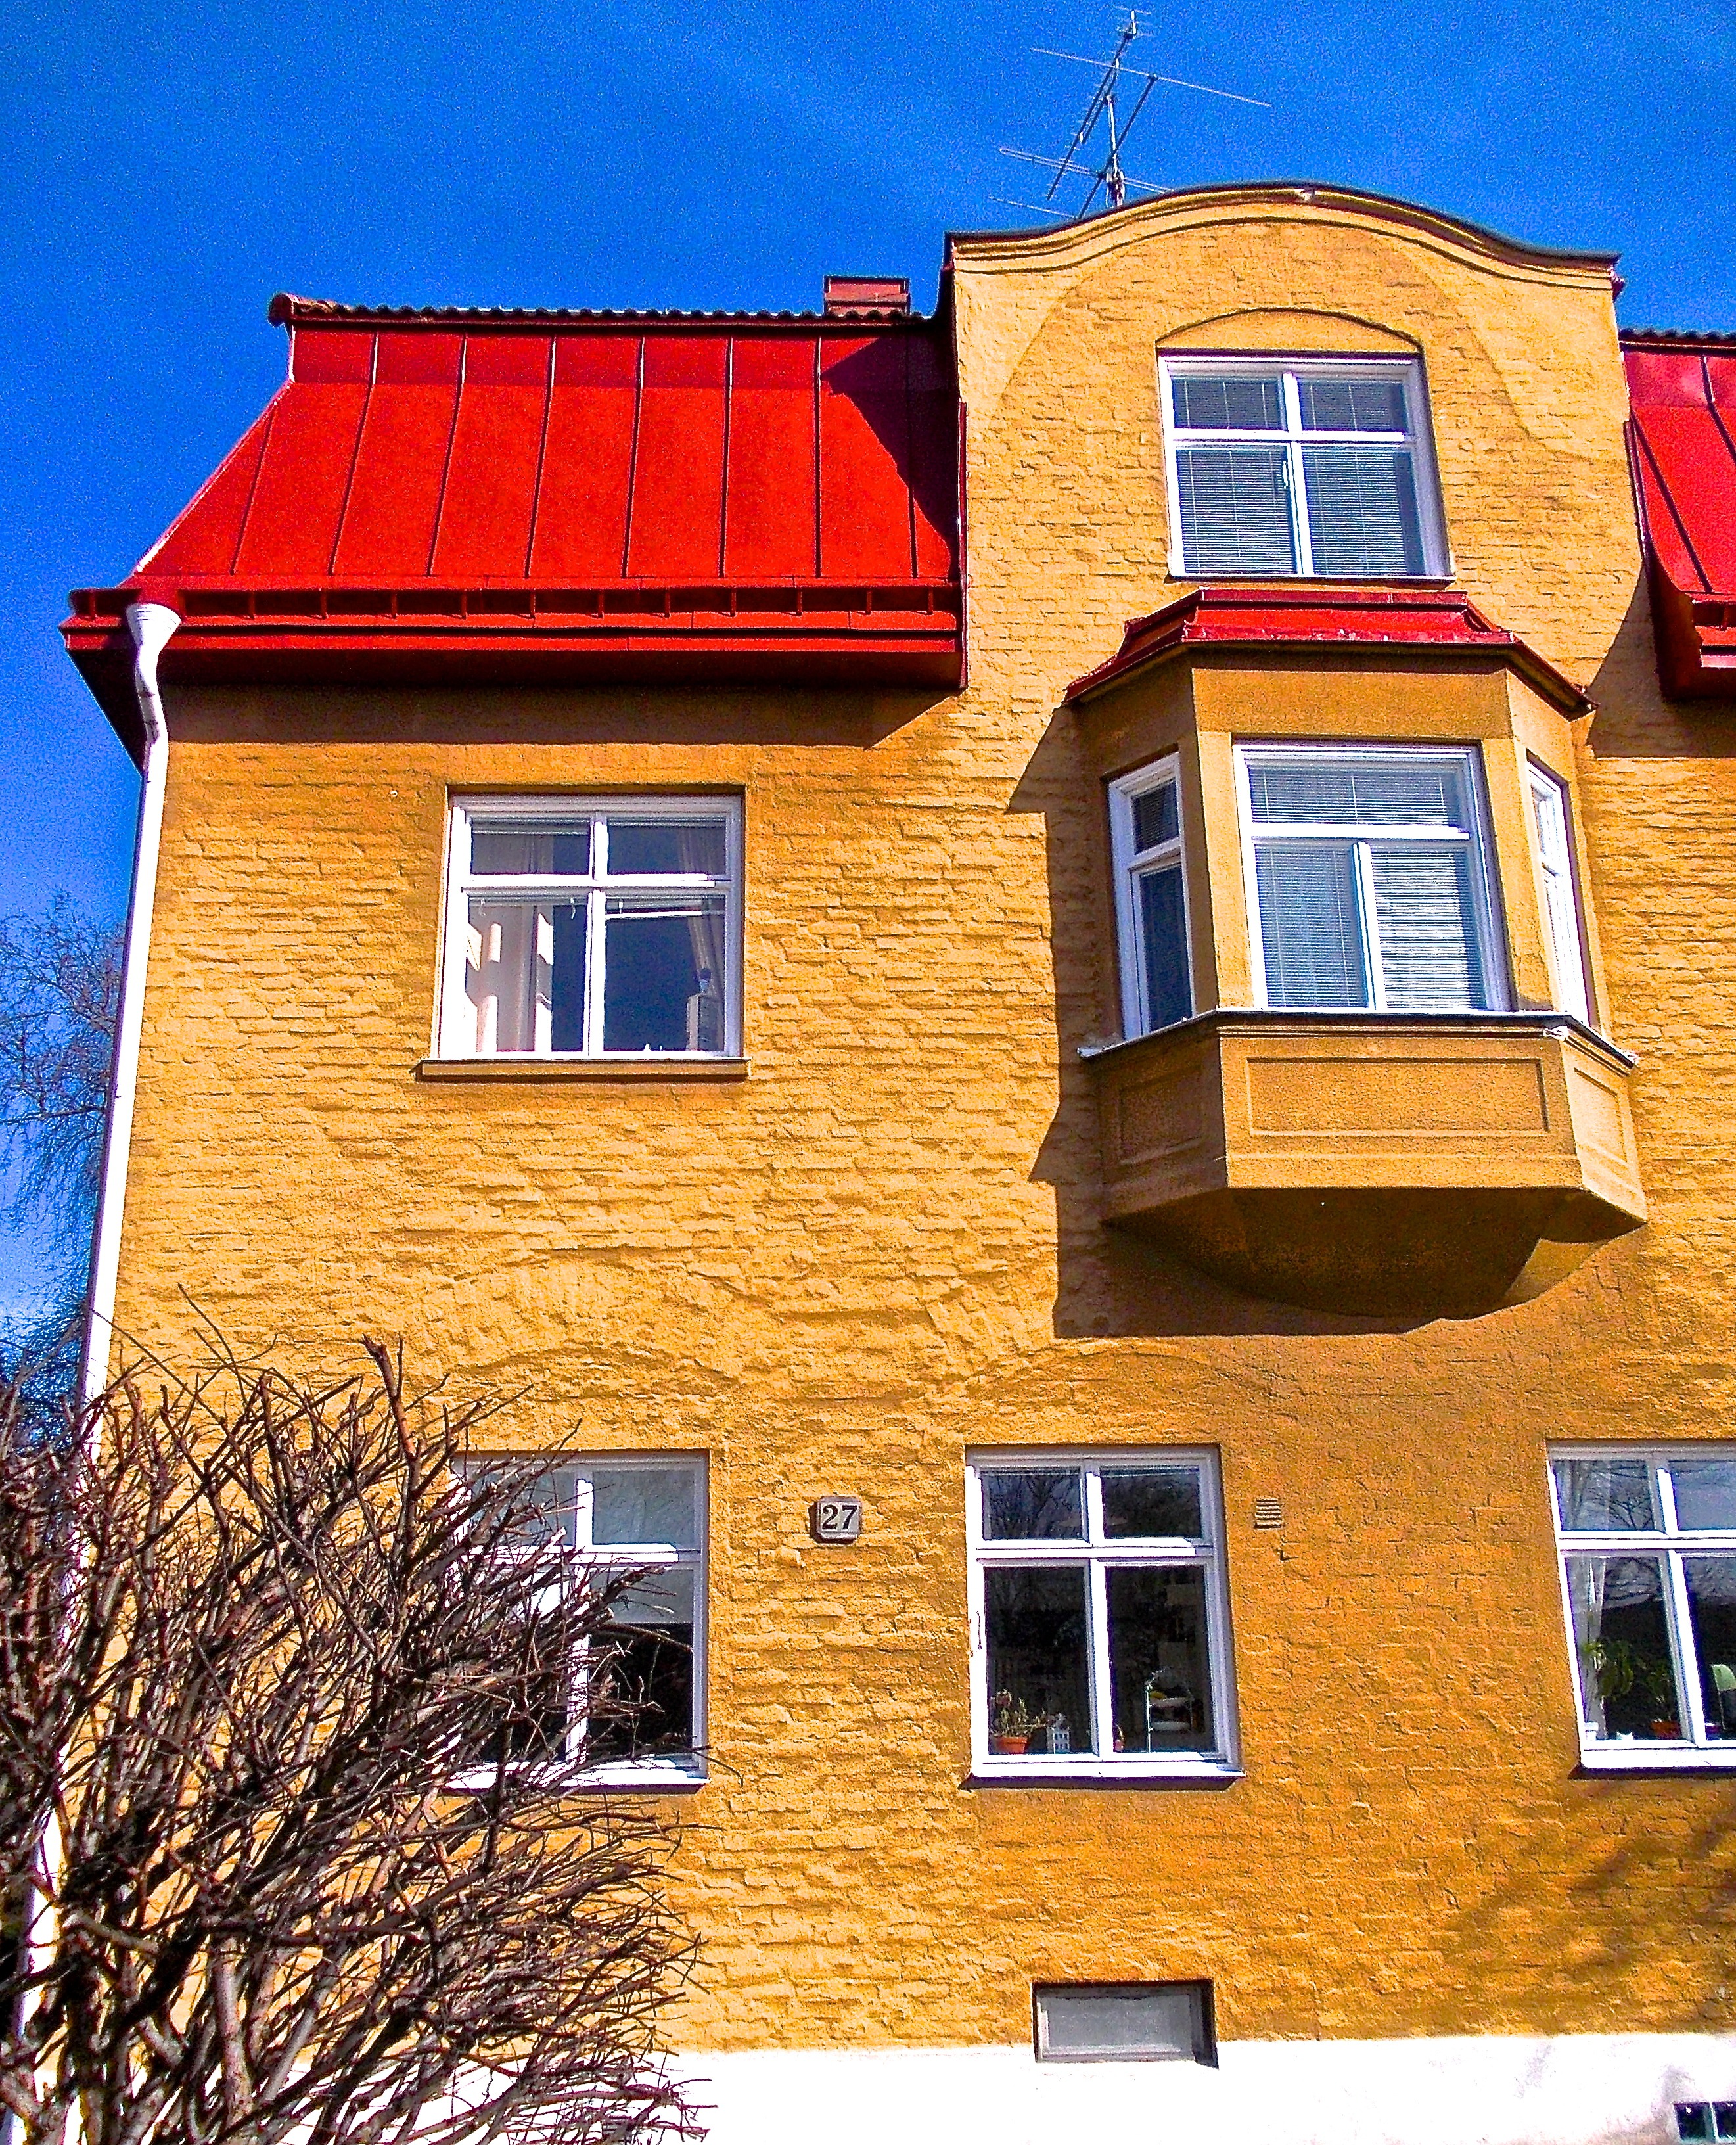
architecture, wood, house, window, roof, building, home, cottage, facade, property, estate, stockholm, siding, residential area, outdoor structure, gamla enskede, 1910s